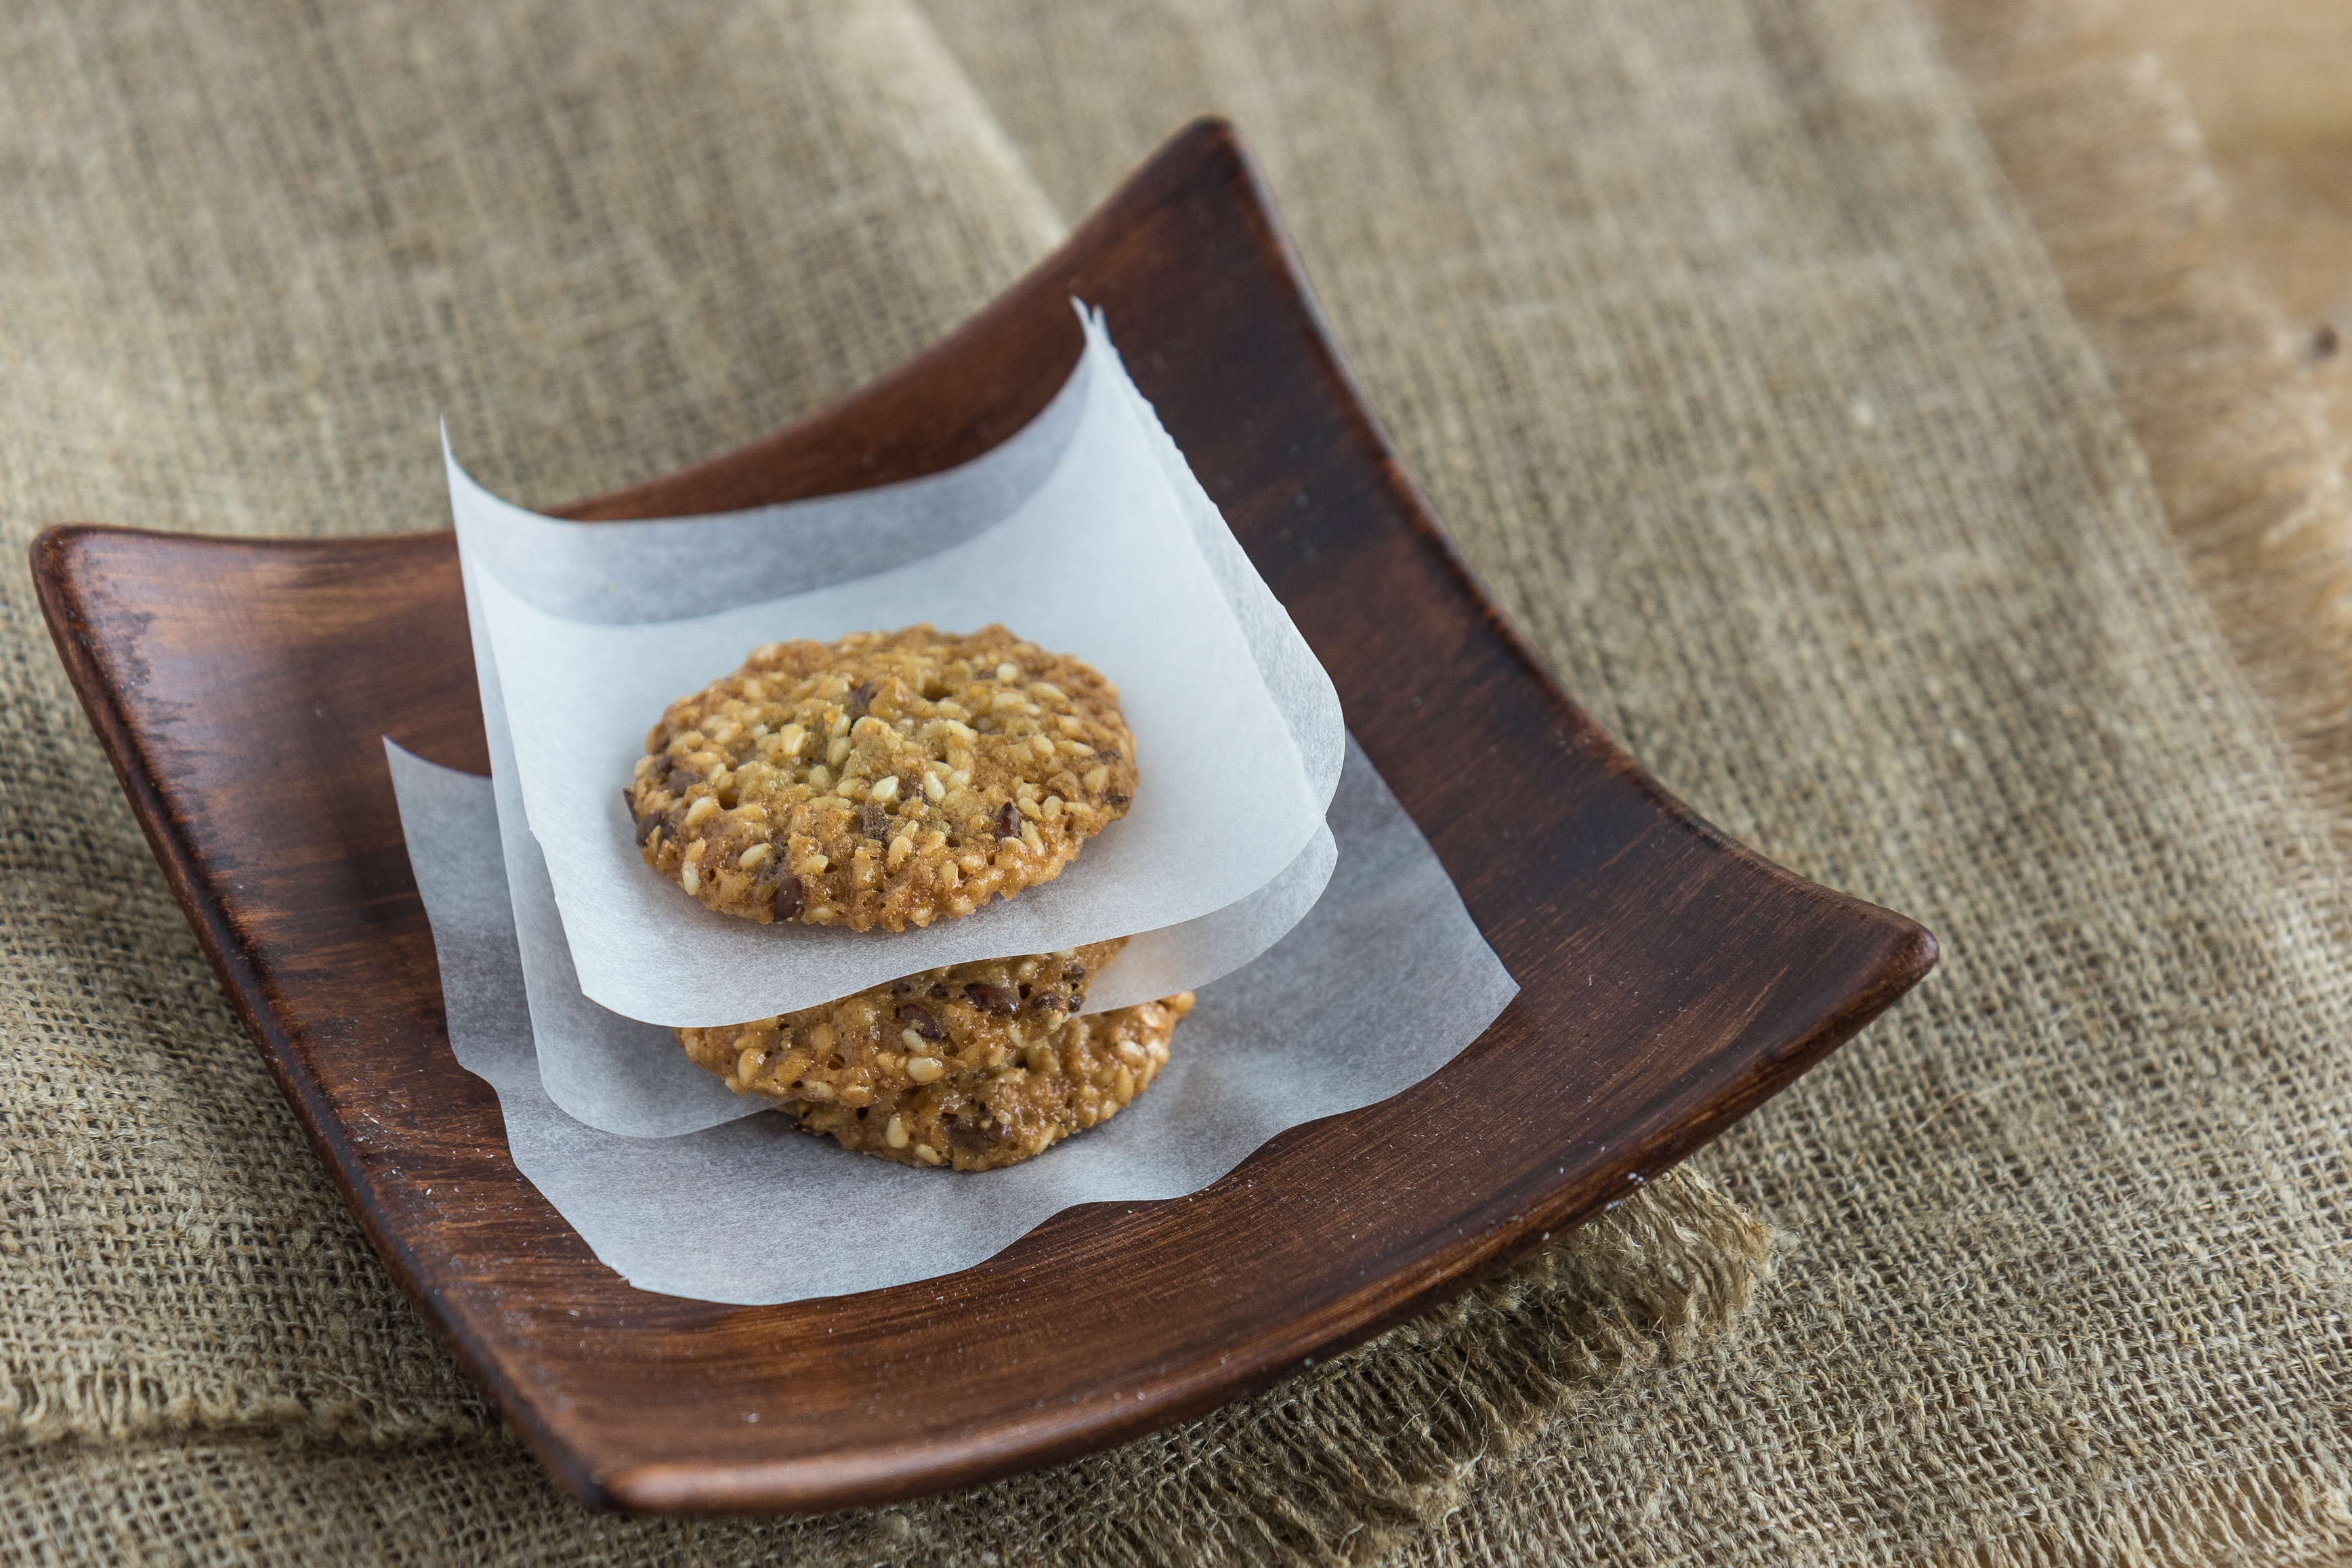
dish, meal, food, produce, breakfast, dessert, cereal, pastries, coconut, eating, cookies, sugar, sweets, cakes, flavor, biscuits, flowering plant, land plant, snack food